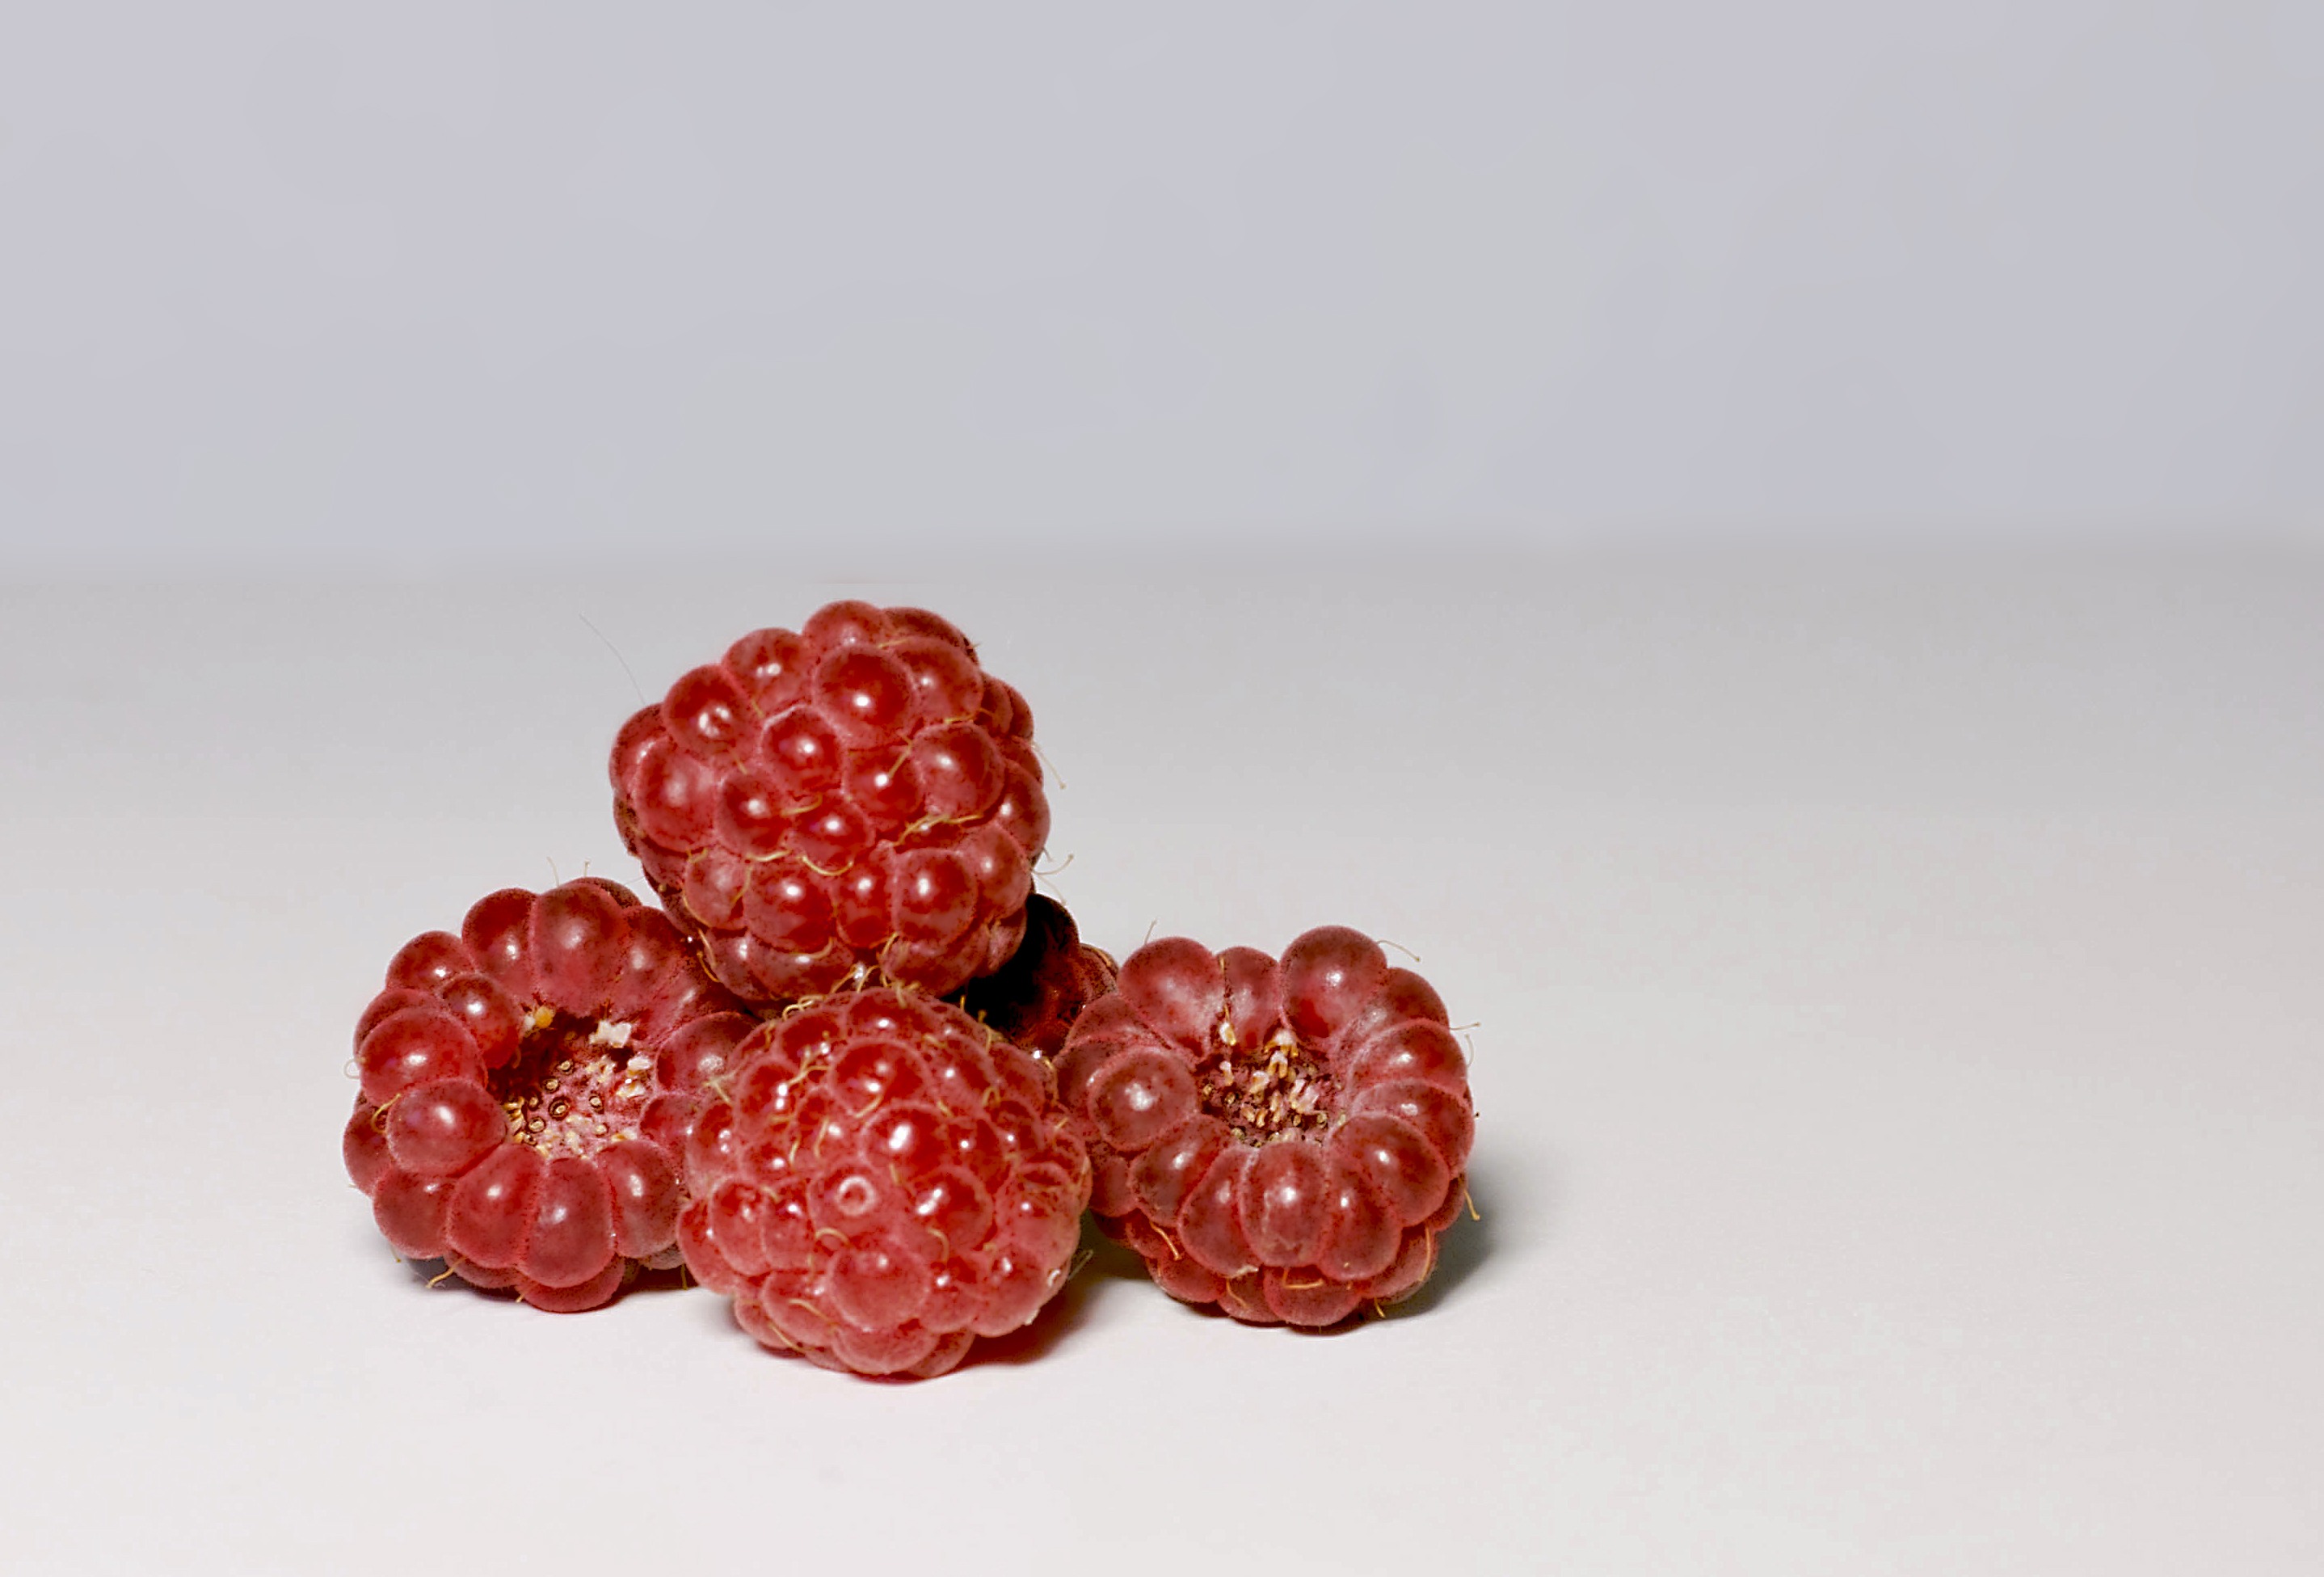
plant, raspberry, fruit, berry, flower, petal, pattern, food, red, produce, closeup, blackberry, strawberry, strawberries, appetizing, flowering plant, land plant